2point5 Joshi Pro-Wrestling

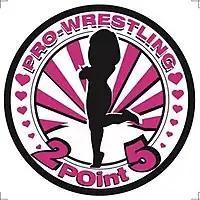
Official logo of the promotion

is a "joshi puroresu" (women's professional wrestling) promotion established in 2021.